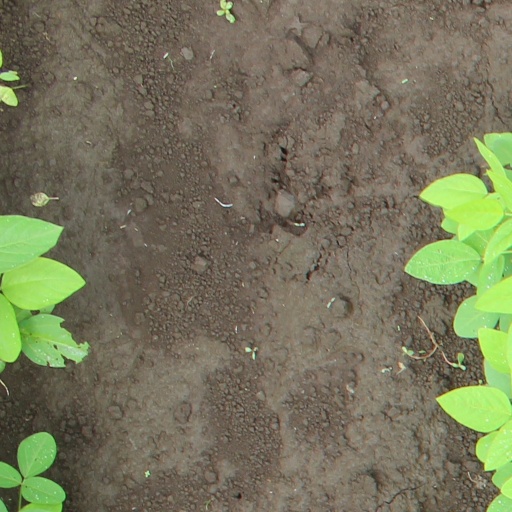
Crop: soybean